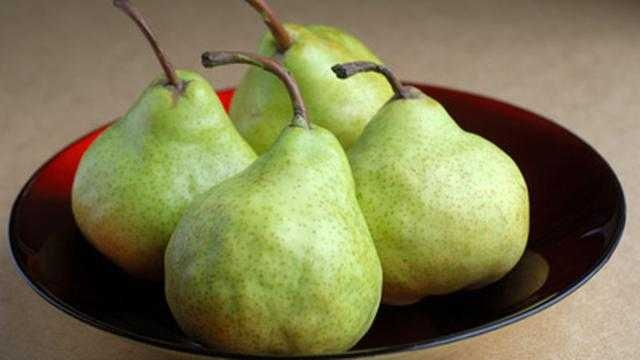
Label: Pear